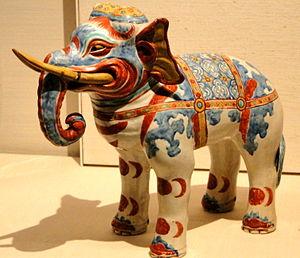
Sakaida Kakiemon, ou Sakaida Kizaemon est un potier japonais éponyme du style Kakiémon. Il travaille en collaboration avec Higashijima Tokue, et créé les premières porcelaines émaillées du Japon. La tradition est maintenue jusqu'à aujourd’hui'hui par les descendants de Sakaida Kakiemon, actuellement par Sakaida Shibunosuke, 12ᵉ descendant de Kakiemon.